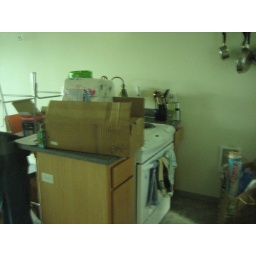
kitchen from near back door